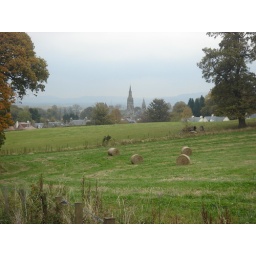
roof tops of west port with church and town clock in centre